Aleksandras Olelka

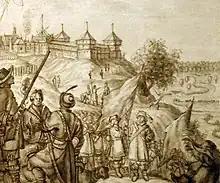
A 1651 drawing by Abraham van Westerveld of the which was a residence of the Princes of Kiev

Following the revolt and assassination of the Lithuanian Grand Duke Sigismund Kęstutaitis on 20 March 1440, Olelka and his family was freed and he returned to Kapyl. Subsequently Olelka joined the dukes led by Jonas Goštautas that captured the rule in the Grand Duchy of Lithuania and had elevated Casimir IV Jagiellon to the Lithuanian throne on 29 June 1440. According to the historian Maciej Stryjkowski, Olelka was discussed as a successor to the Lithuanian throne, however he had aspirations to only recover the rule of the Principality of Kiev, which was lost by his father Vladimir Olgerdovich. In 1440, the new Lithuanian Grand Duke Casimir IV Jagiellon gave the rule of Kyiv to Olelka and in early 1441 Olelka visited Casimir IV Jagiellon in the Lithuanian capital city Vilnius to humbly request in front of the Lithuanian Council of Lords to return his father's lands. In 1442, Olelka was appointed as the Prince of Kiev. He has ruled the Principality of Kiev until his death in 1454. He was a supporter of the Lithuanian Orthodox Church. Olelka was buried at the Kyiv Pechersk Lavra, where his father Vladimir Olgerdovich and the Lithuanian Grand Duke Švitrigaila were already laid to rest.